Describe the emotion expressed in this image:  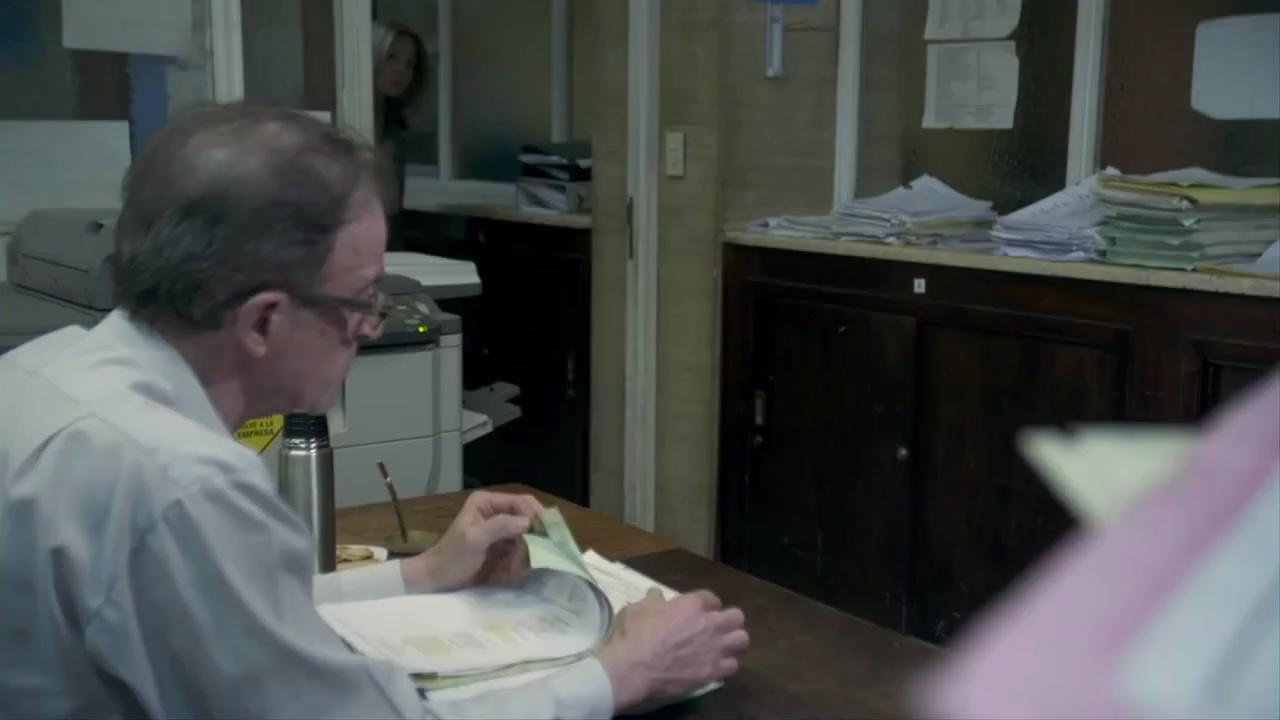
This person displays Pain, valence and arousal with high intensity.